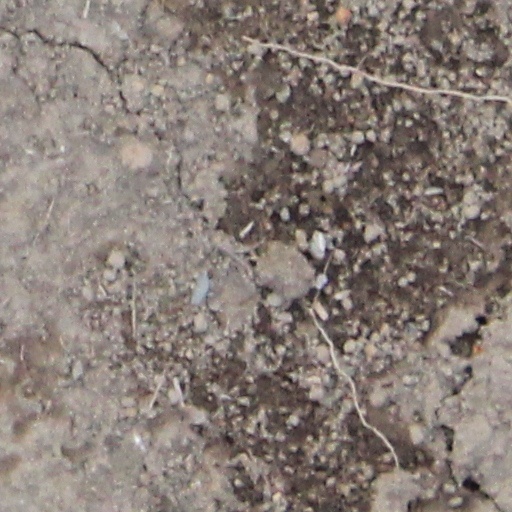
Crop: wheat